Osorkon the Elder

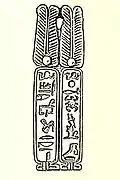
Seal with royal cartouches, attributed to Osorkon the Elder

A faience seal and a block naming a king Osorkon with the names "Aakheperre Setepenamun, Osorkon Meryamun", both in the Rijksmuseum van Oudheden in Leiden, were for a long time attributed to Osorkon IV; however, this attribution has been challenged by Frederic Payraudeau in 2000, who pointed out that those objects more likely referred to Osorkon the Elder. This would lead to the attribution to his throne name "Aakheperre" both the epithets "Setepenre" and "Setepenamun".